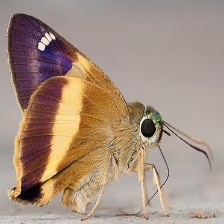
Species: GOLD BANDED